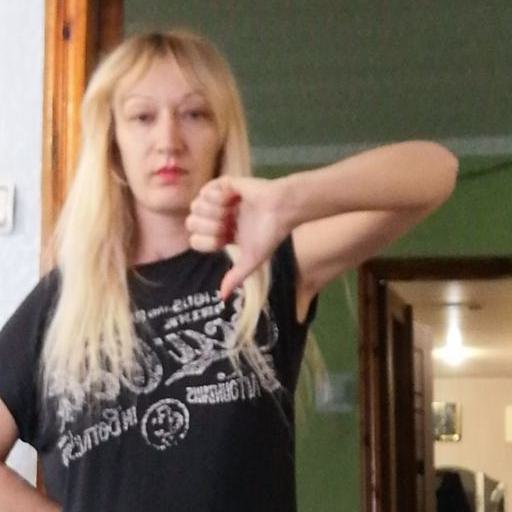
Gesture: dislike